Eolambia

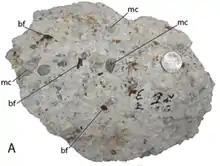
The sandstone block containing specimen FMNH PR 3847; these rocks are typical of the Mussentuchit Member

All of the localities that "Eolambia" were discovered in belong to the Mussentuchit Member of the Cedar Mountain Formation. Predominant rocks in the Mussentuchit consist of interleaved light gray to gray layers of muddy sandstone and mudstone. Deposits representing two separate river channel systems are also present in the Mussentuchit. The lower of these systems consists of four layers, respectively of muddy sandstone, fine-grained sandstone, silty mudstone, and fine-grained sandstone, with the latter two layers bearing plant debris. The Cifelli #2 Quarry is associated with this system. The upper system consists of greenish fine-grained sandstone. Three layers of bentonite clay layers, representing volcanic ash deposits, are also present in the Mussentuchit, being respectively whitish-gray, yellow, and tan in color. The middle of these layers cuts through the Cifelli #2 Quarry. Bentonite is also present within the sandstone itself throughout the Mussentuchit. In the Cifelli #2 quarry, the bones themselves are blackened, having been replaced by calcite, quartz, pyrite, and carbonate-hydroxyapatite.